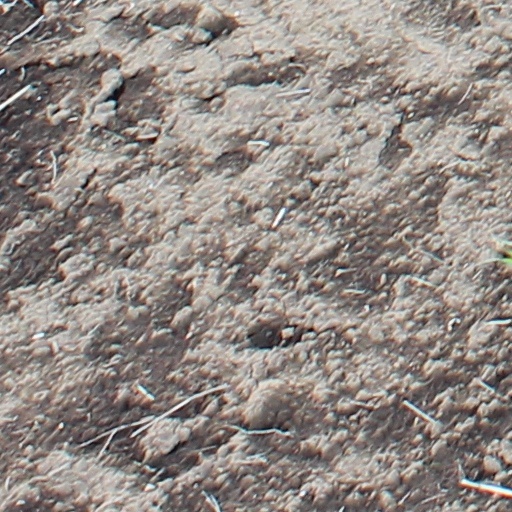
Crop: wheat